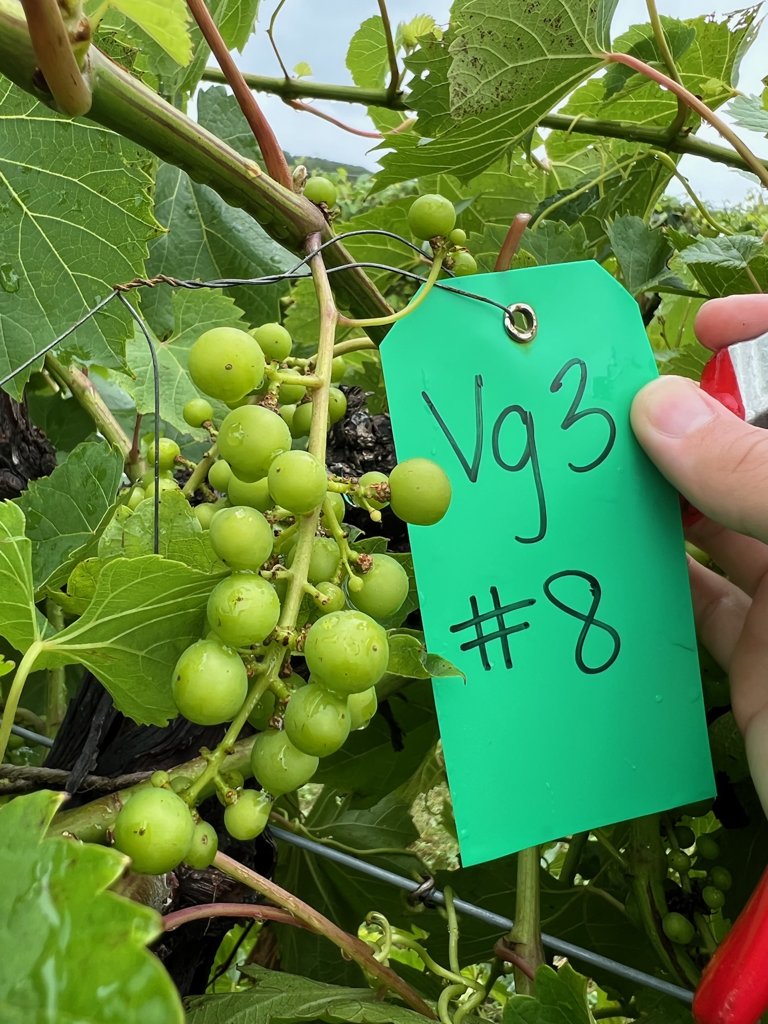
Berries visible: 42
Grape clusters: 1